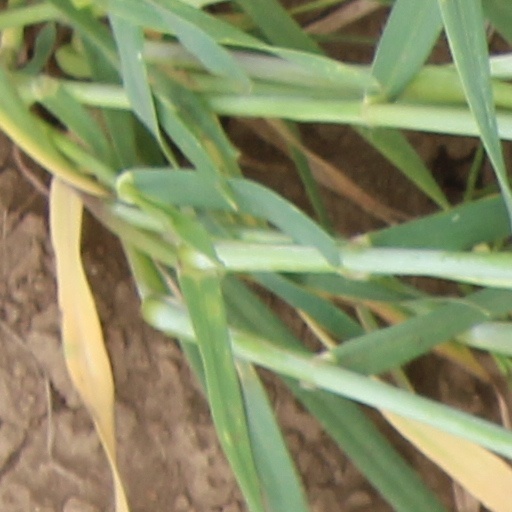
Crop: wheat